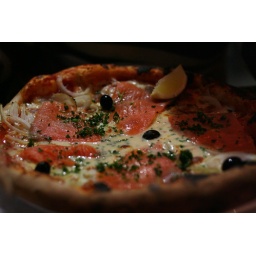
pizza in Rennes...yeah thats smoked salmon on a pizza!